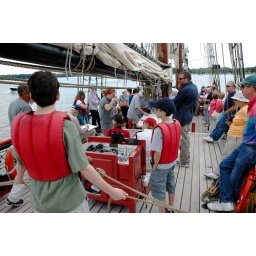
Photos from an afternoon in Chestertown, MD, including a public sail on the 1767 replica ship Sultana